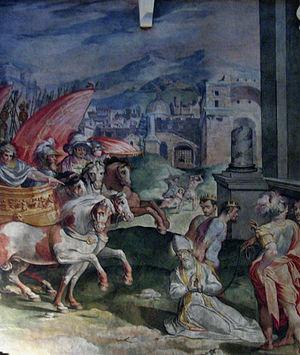
Vespasiano Strada, né en 1582 à Rome où il est mort en 1622, est un peintre et un graveur italien maniériste, qui a été actif à Rome et dont Giovanni Baglione a écrit la biographie.